Tooth decay

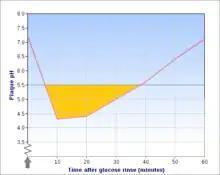
"Stephan curve", showing sudden decrease in plaque pH following glucose rinse, which returns to normal after 30–60 min. Net demineralization of dental hard tissues occurs below the critical pH (5.5), shown in yellow.

The frequency with which teeth are exposed to cariogenic (acidic) environments affects the likelihood of caries development. After meals or snacks, the bacteria in the mouth metabolize sugar, resulting in an acidic by-product that decreases pH. As time progresses, the pH returns to normal due to the buffering capacity of saliva and the dissolved mineral content of tooth surfaces. During every exposure to the acidic environment, portions of the inorganic mineral content at the surface of teeth dissolve and can remain dissolved for two hours. Since teeth are vulnerable during these acidic periods, the development of dental caries relies heavily on the frequency of acid exposure.